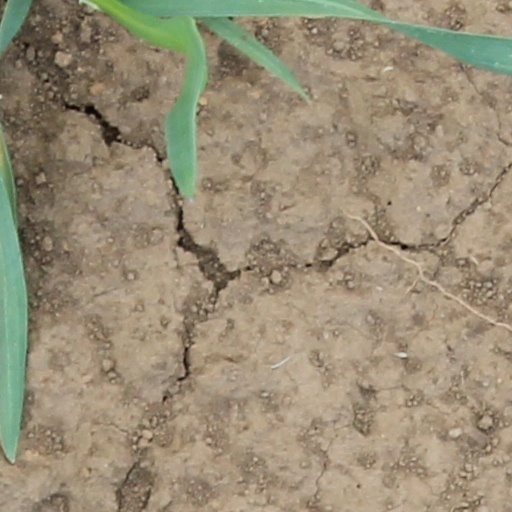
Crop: wheat